Convoy PQ 8

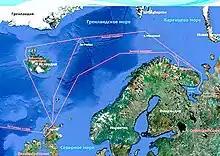

After Operation Barbarossa, the German invasion of the USSR, began on 22 June 1941, the UK and USSR signed an agreement in July that they would "render each other assistance and support of all kinds in the present war against Hitlerite Germany". Before September 1941 the British had dispatched 450 aircraft, of rubber, 3,000,000 pairs of boots and stocks of tin, aluminium, jute, lead and wool. In September British and US representatives travelled to Moscow to study Soviet requirements and their ability to meet them. The representatives of the three countries drew up a protocol in October 1941 to last until June 1942 and to agree new protocols to operate from 1 July to 30 June of each following year until the end of Lend-Lease. The protocol listed supplies, monthly rates of delivery and totals for the period.